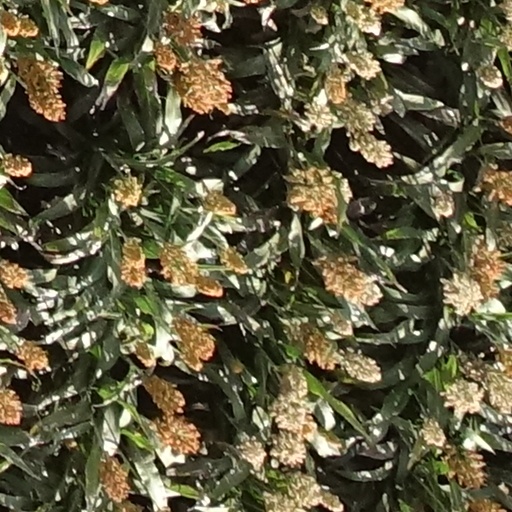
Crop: sorghum